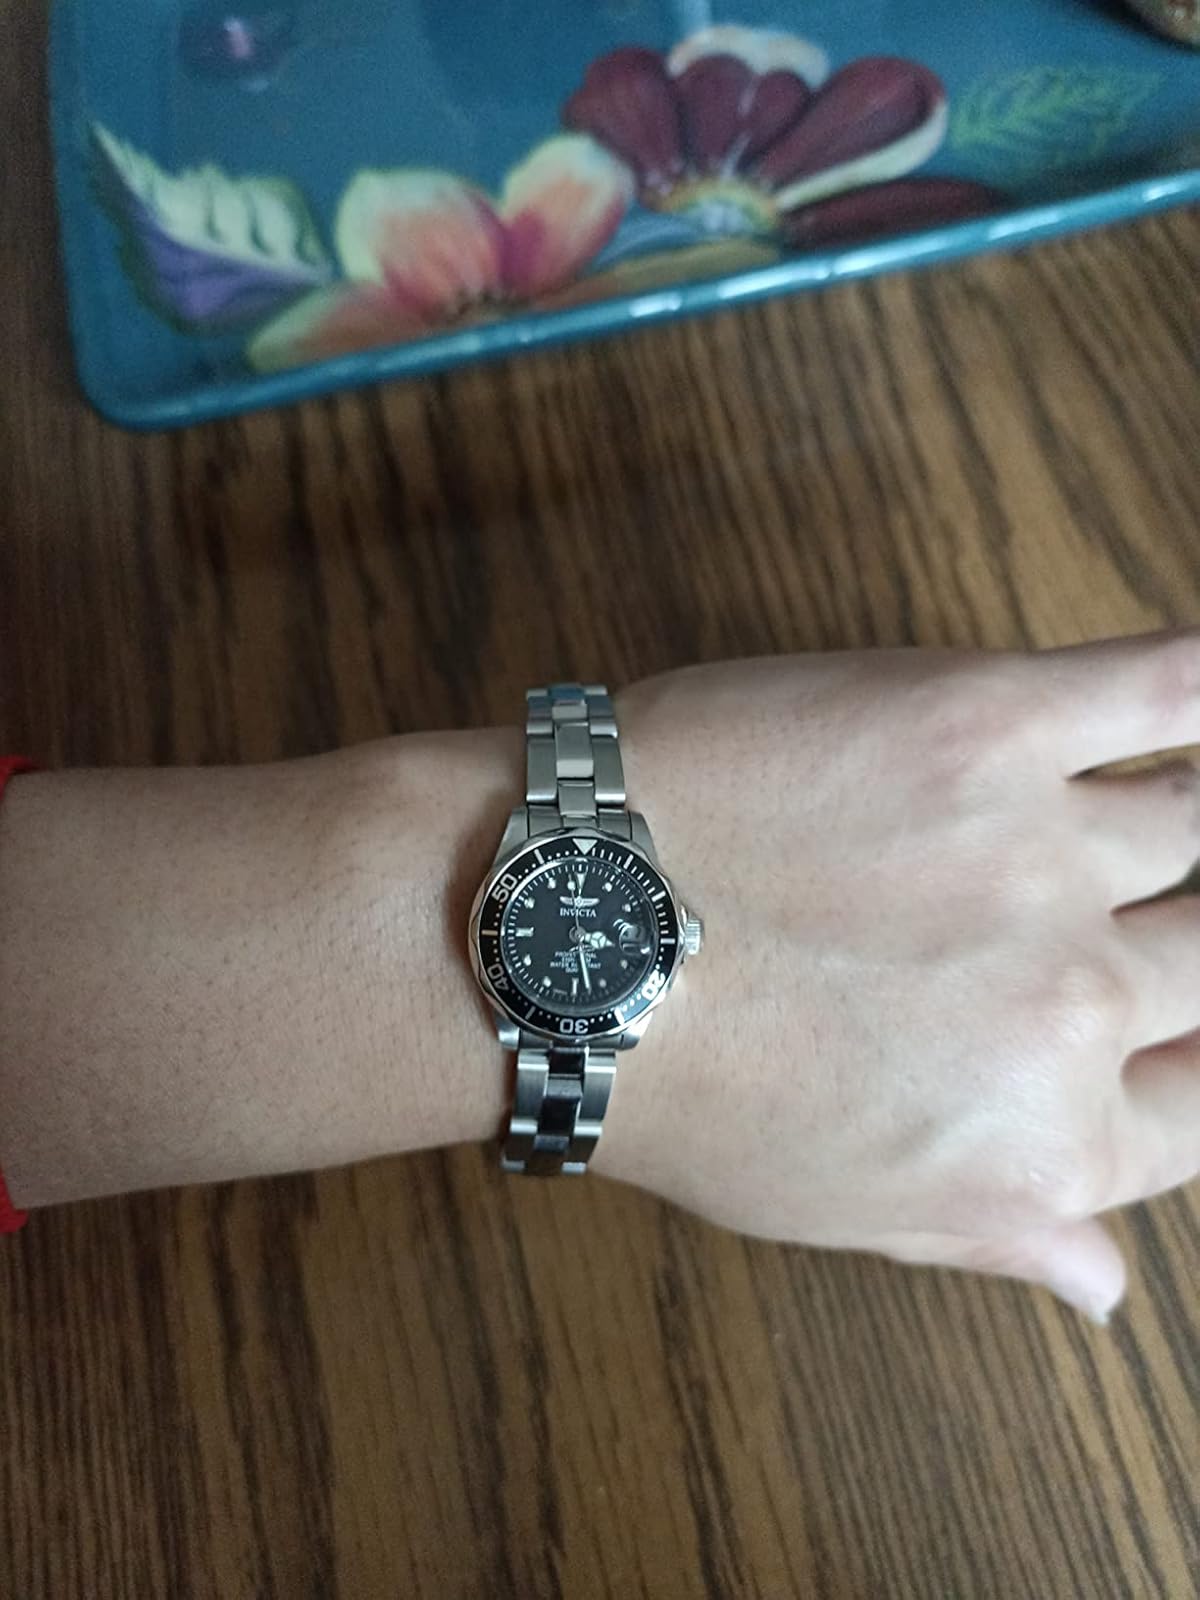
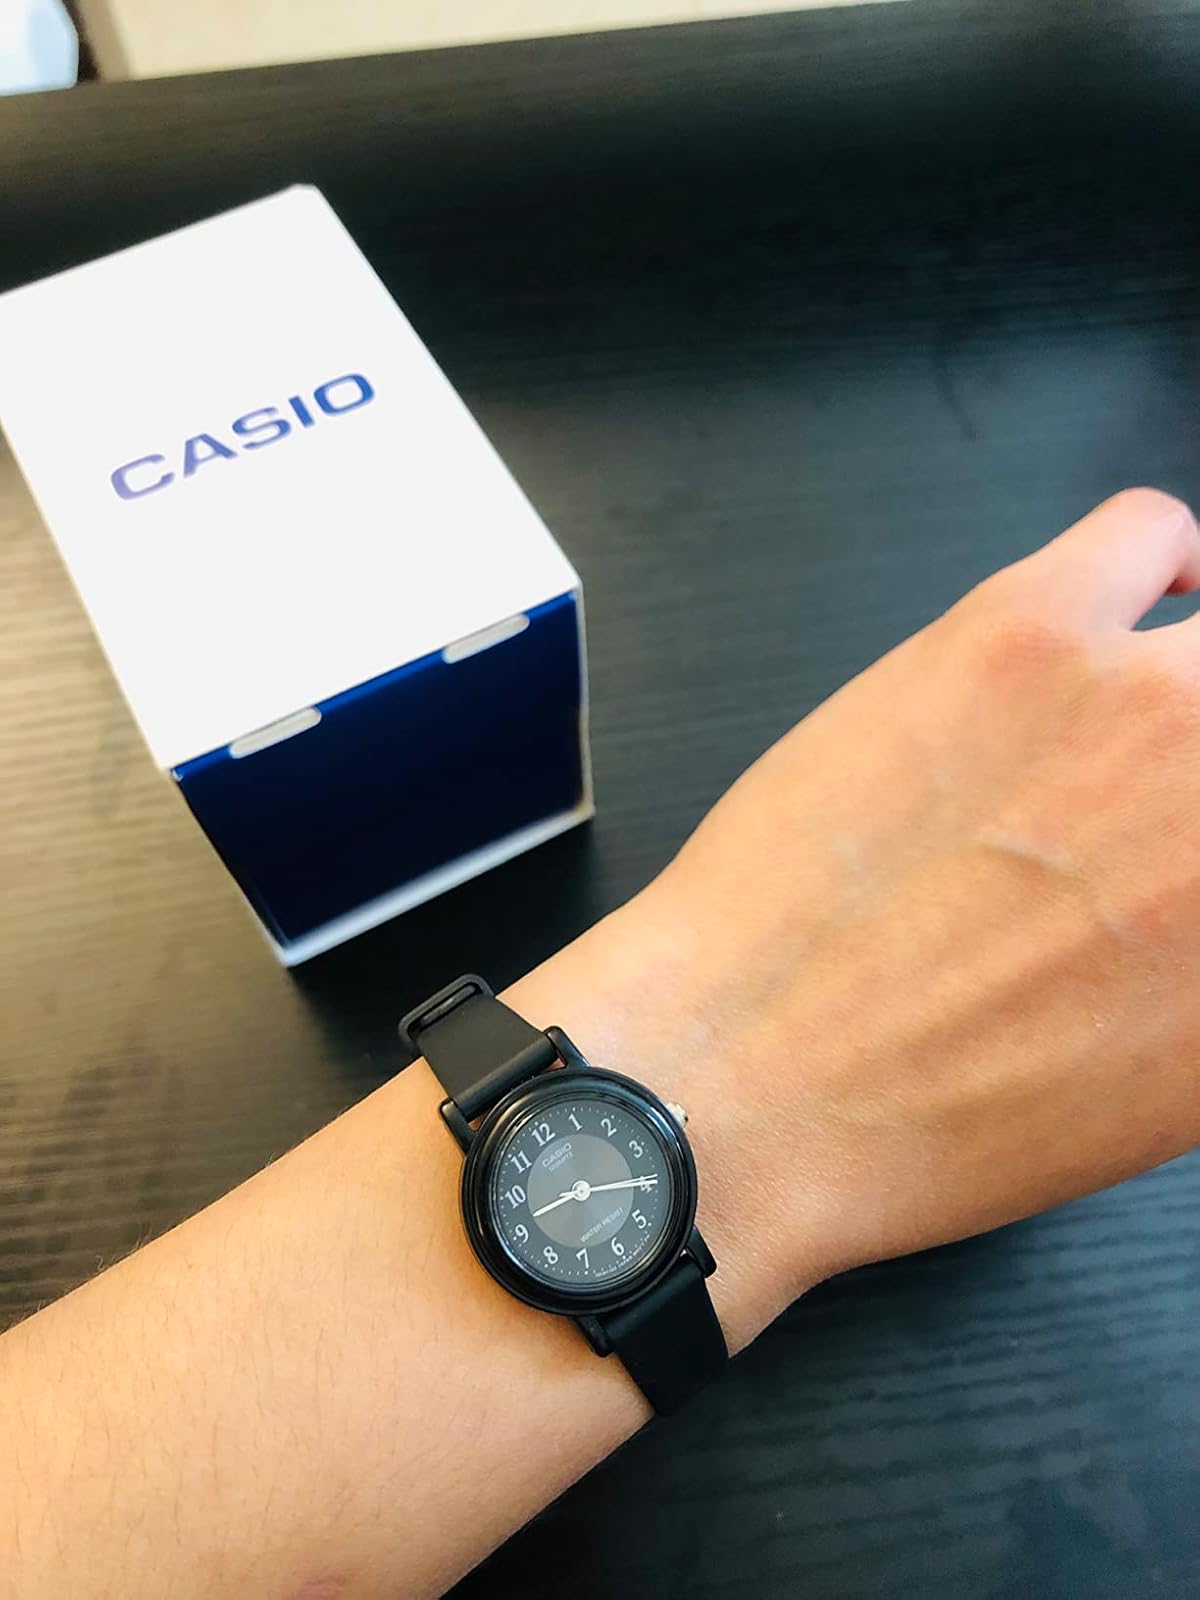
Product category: accessories_watch
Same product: no